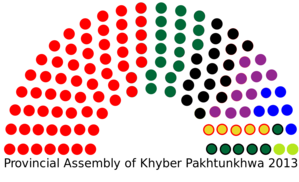
Le Mouvement du Pakistan pour la justice est un parti politique pakistanais fondé par Imran Khan en 1996, qui devient la première force du pays après les élections législatives de 2018.
Le Parti Qaumi Watan est un parti politique pakistanais, anciennement appelé Parti du peuple pakistanais. Il est dirigé et a été fondé par Aftab Ahmad Sherpao qui a quitté le Parti du peuple pakistanais en 2002 pour former un parti dissident.